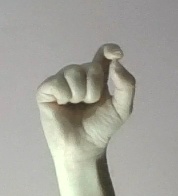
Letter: fa